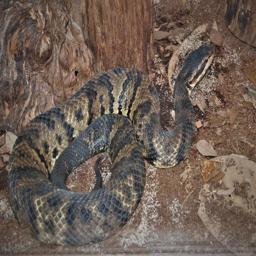
Animal: snakes